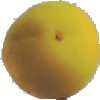
Label: Peach 2